Tage im Hotel

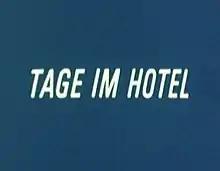
Title card

Tage im Hotel is a German film directed by . It was released on February 20, 1983, during Berlin International Film Festival.